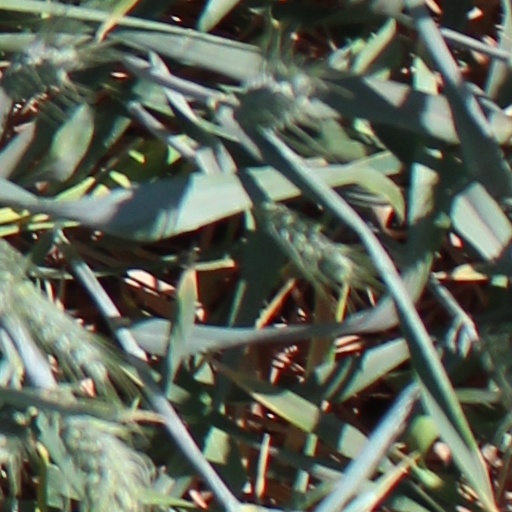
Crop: wheat